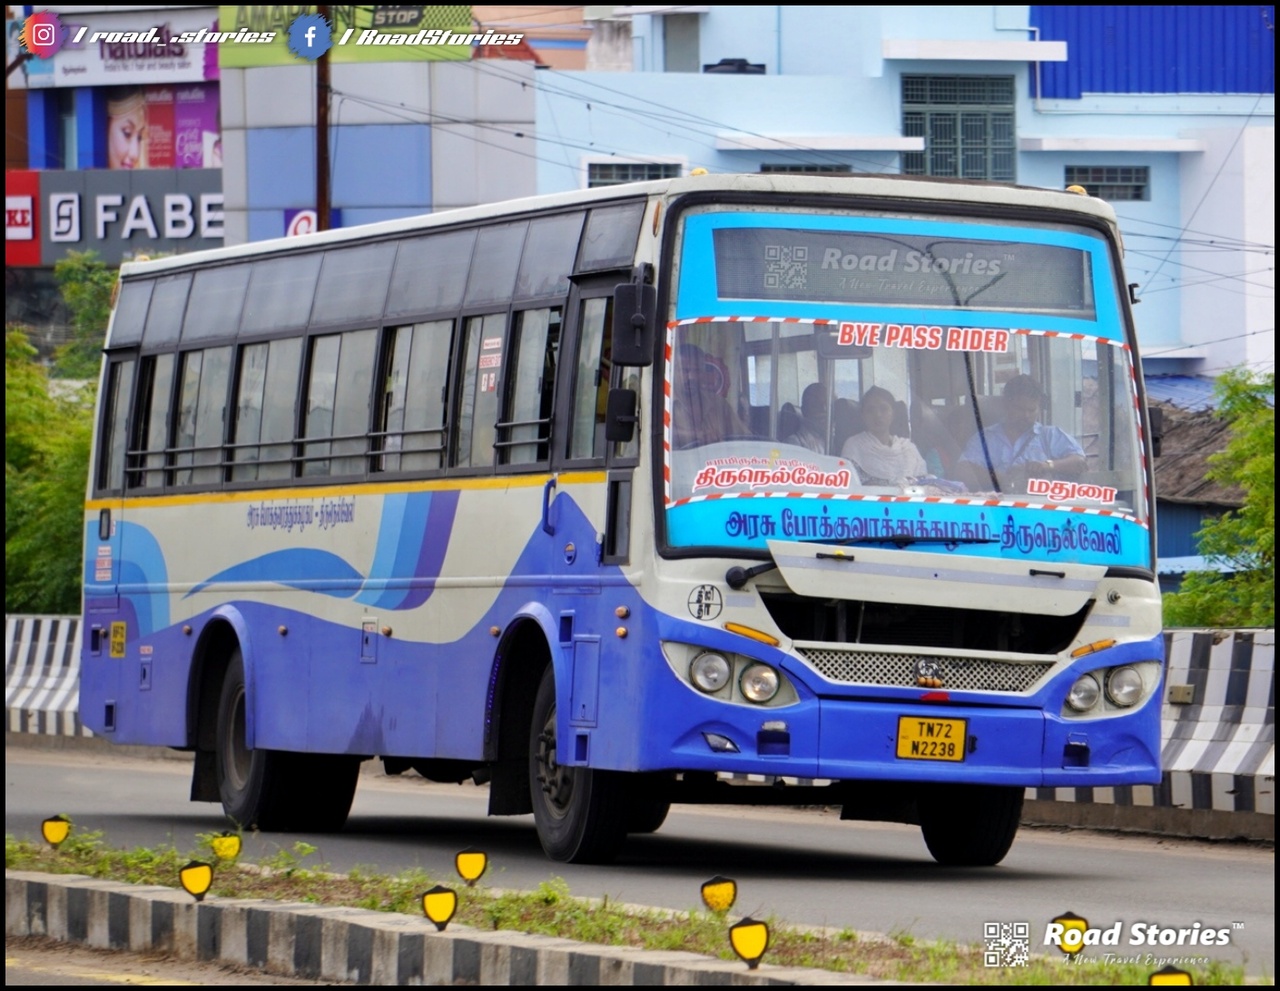
Tirunelveli-Madurai By Pass Rider Bus